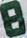
Number: 8